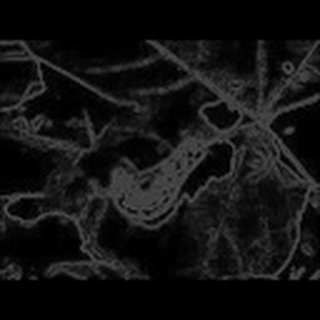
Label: cotton_army_worm